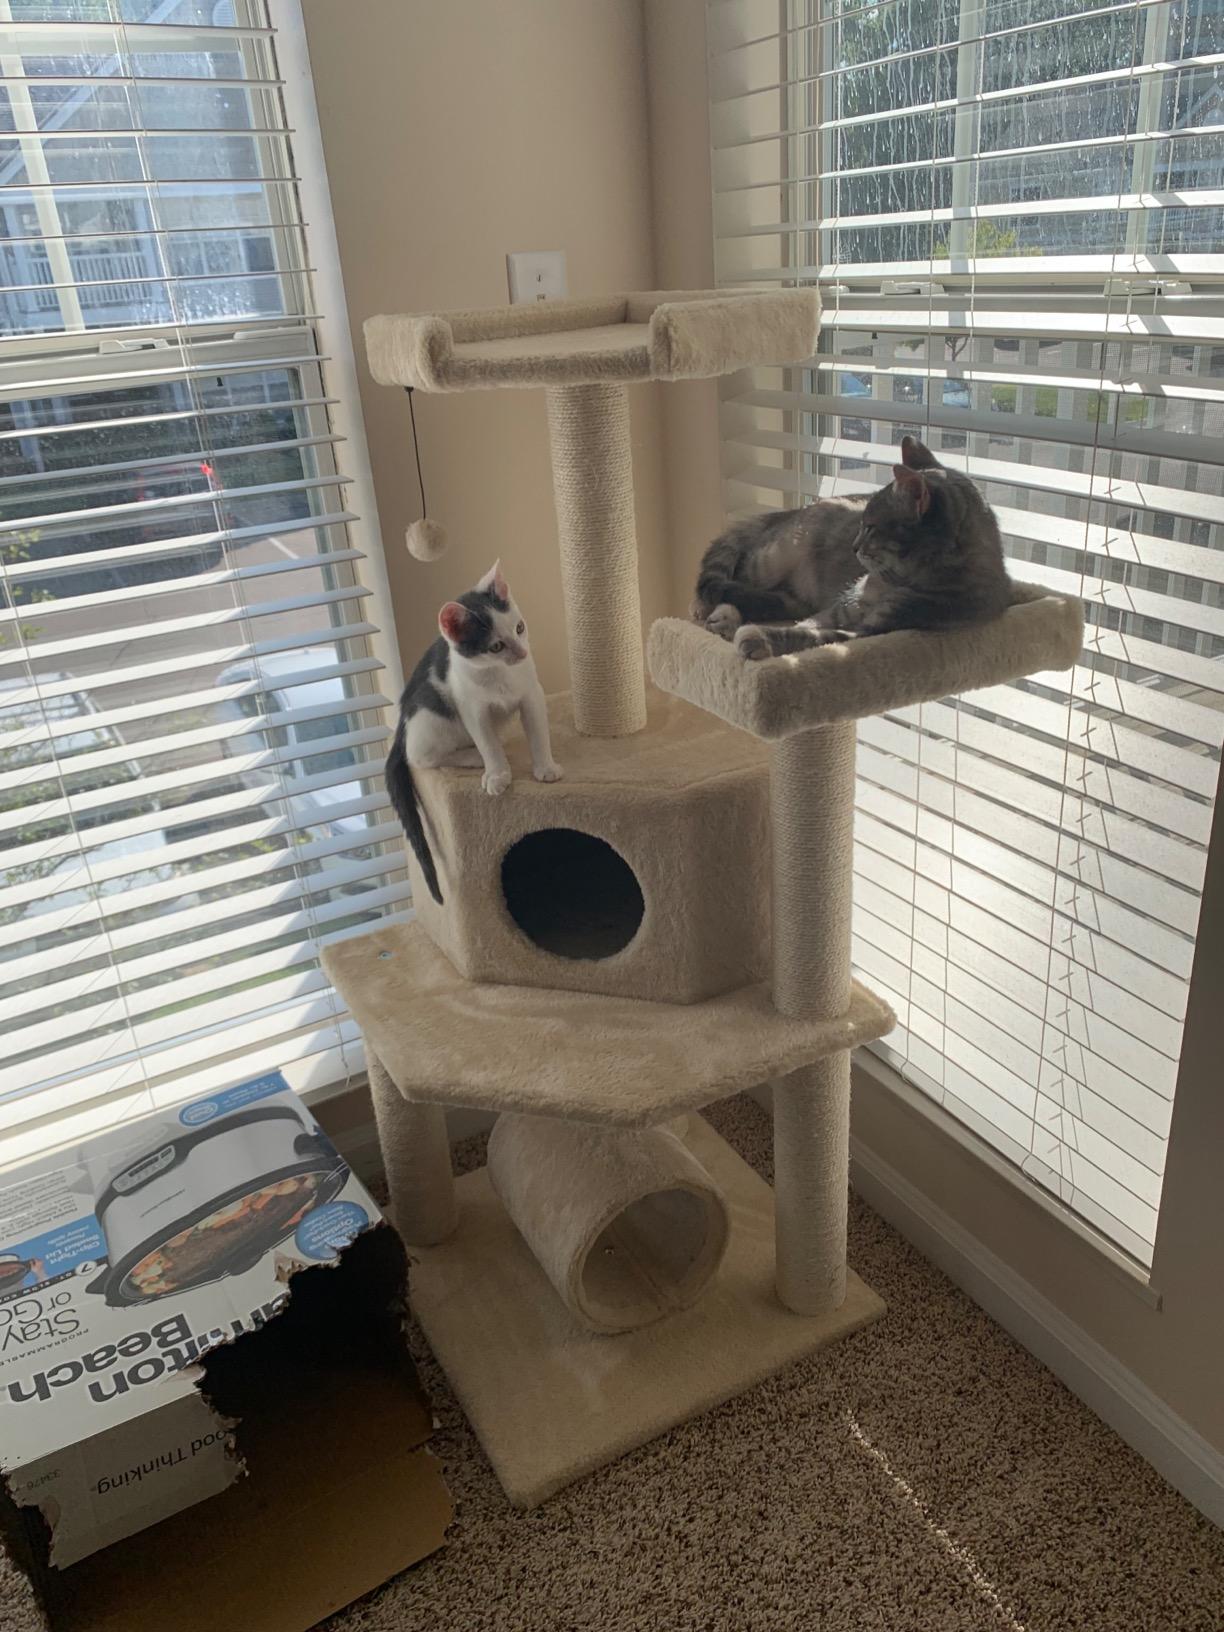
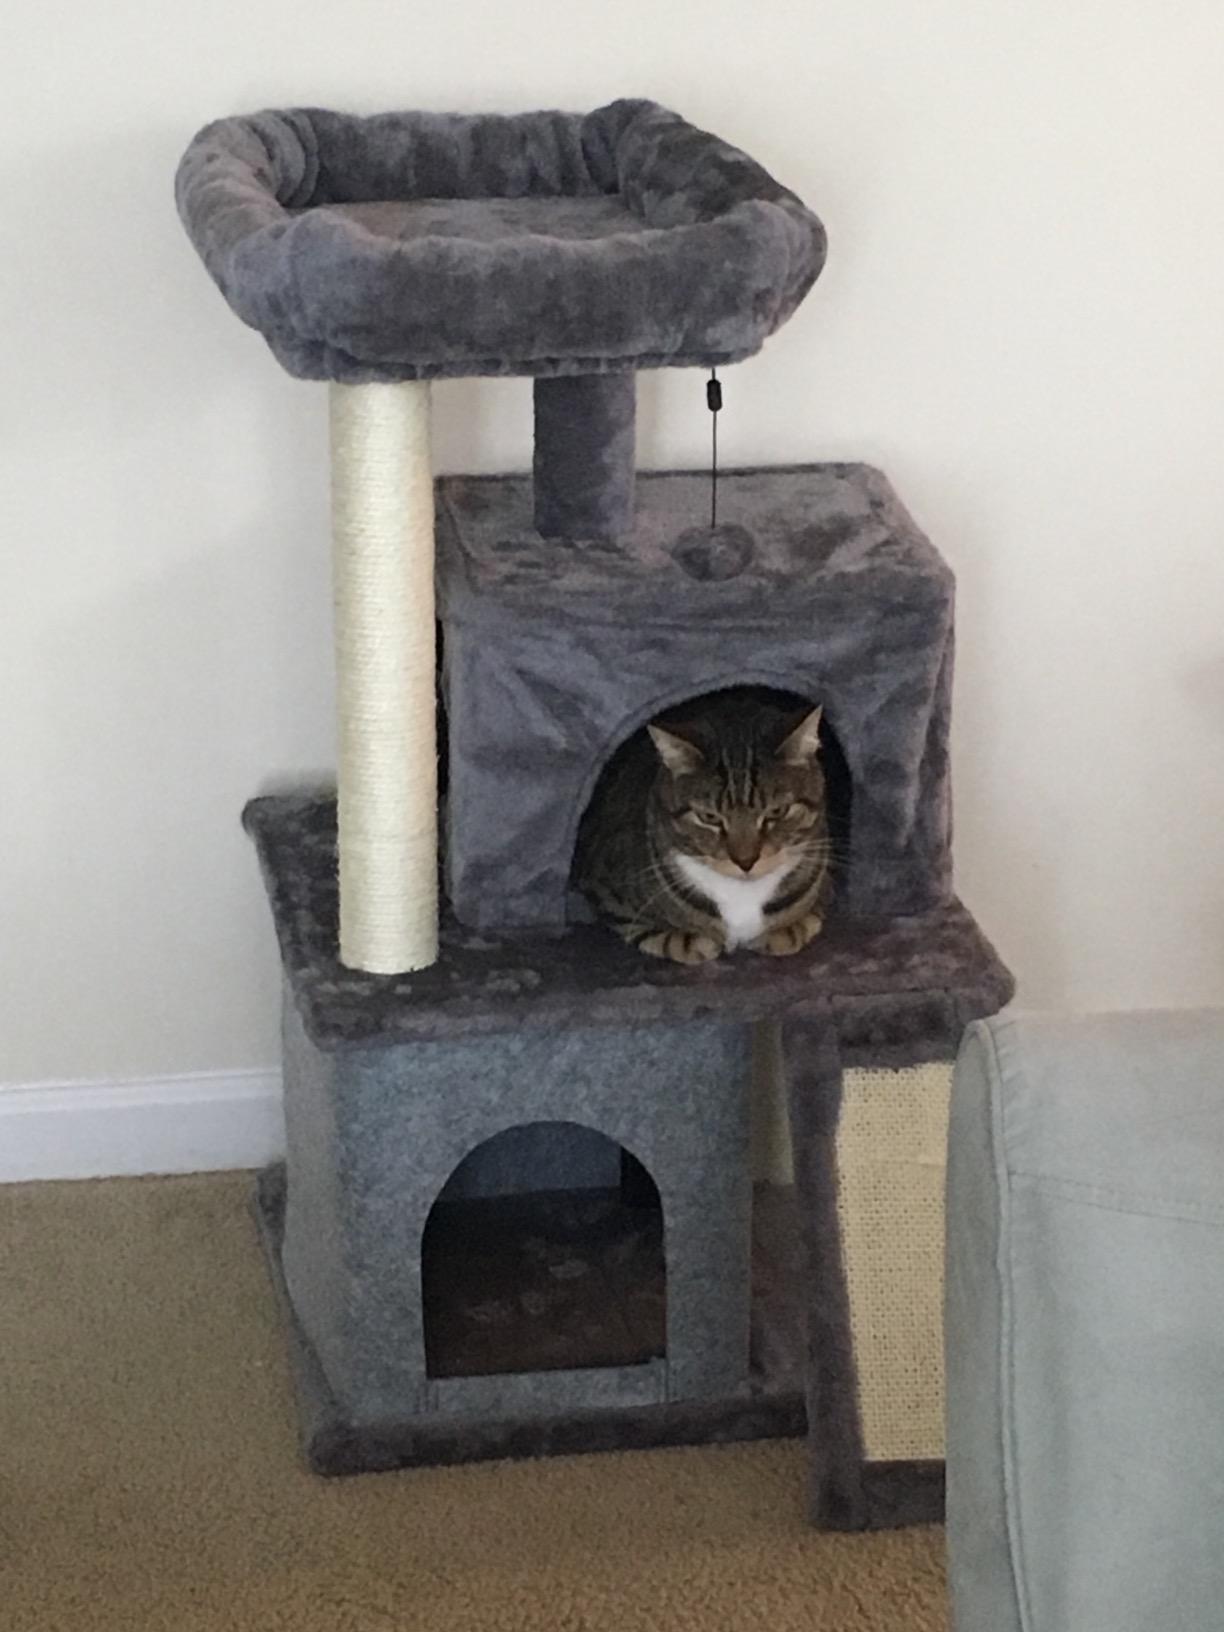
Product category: items_cat tree
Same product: no